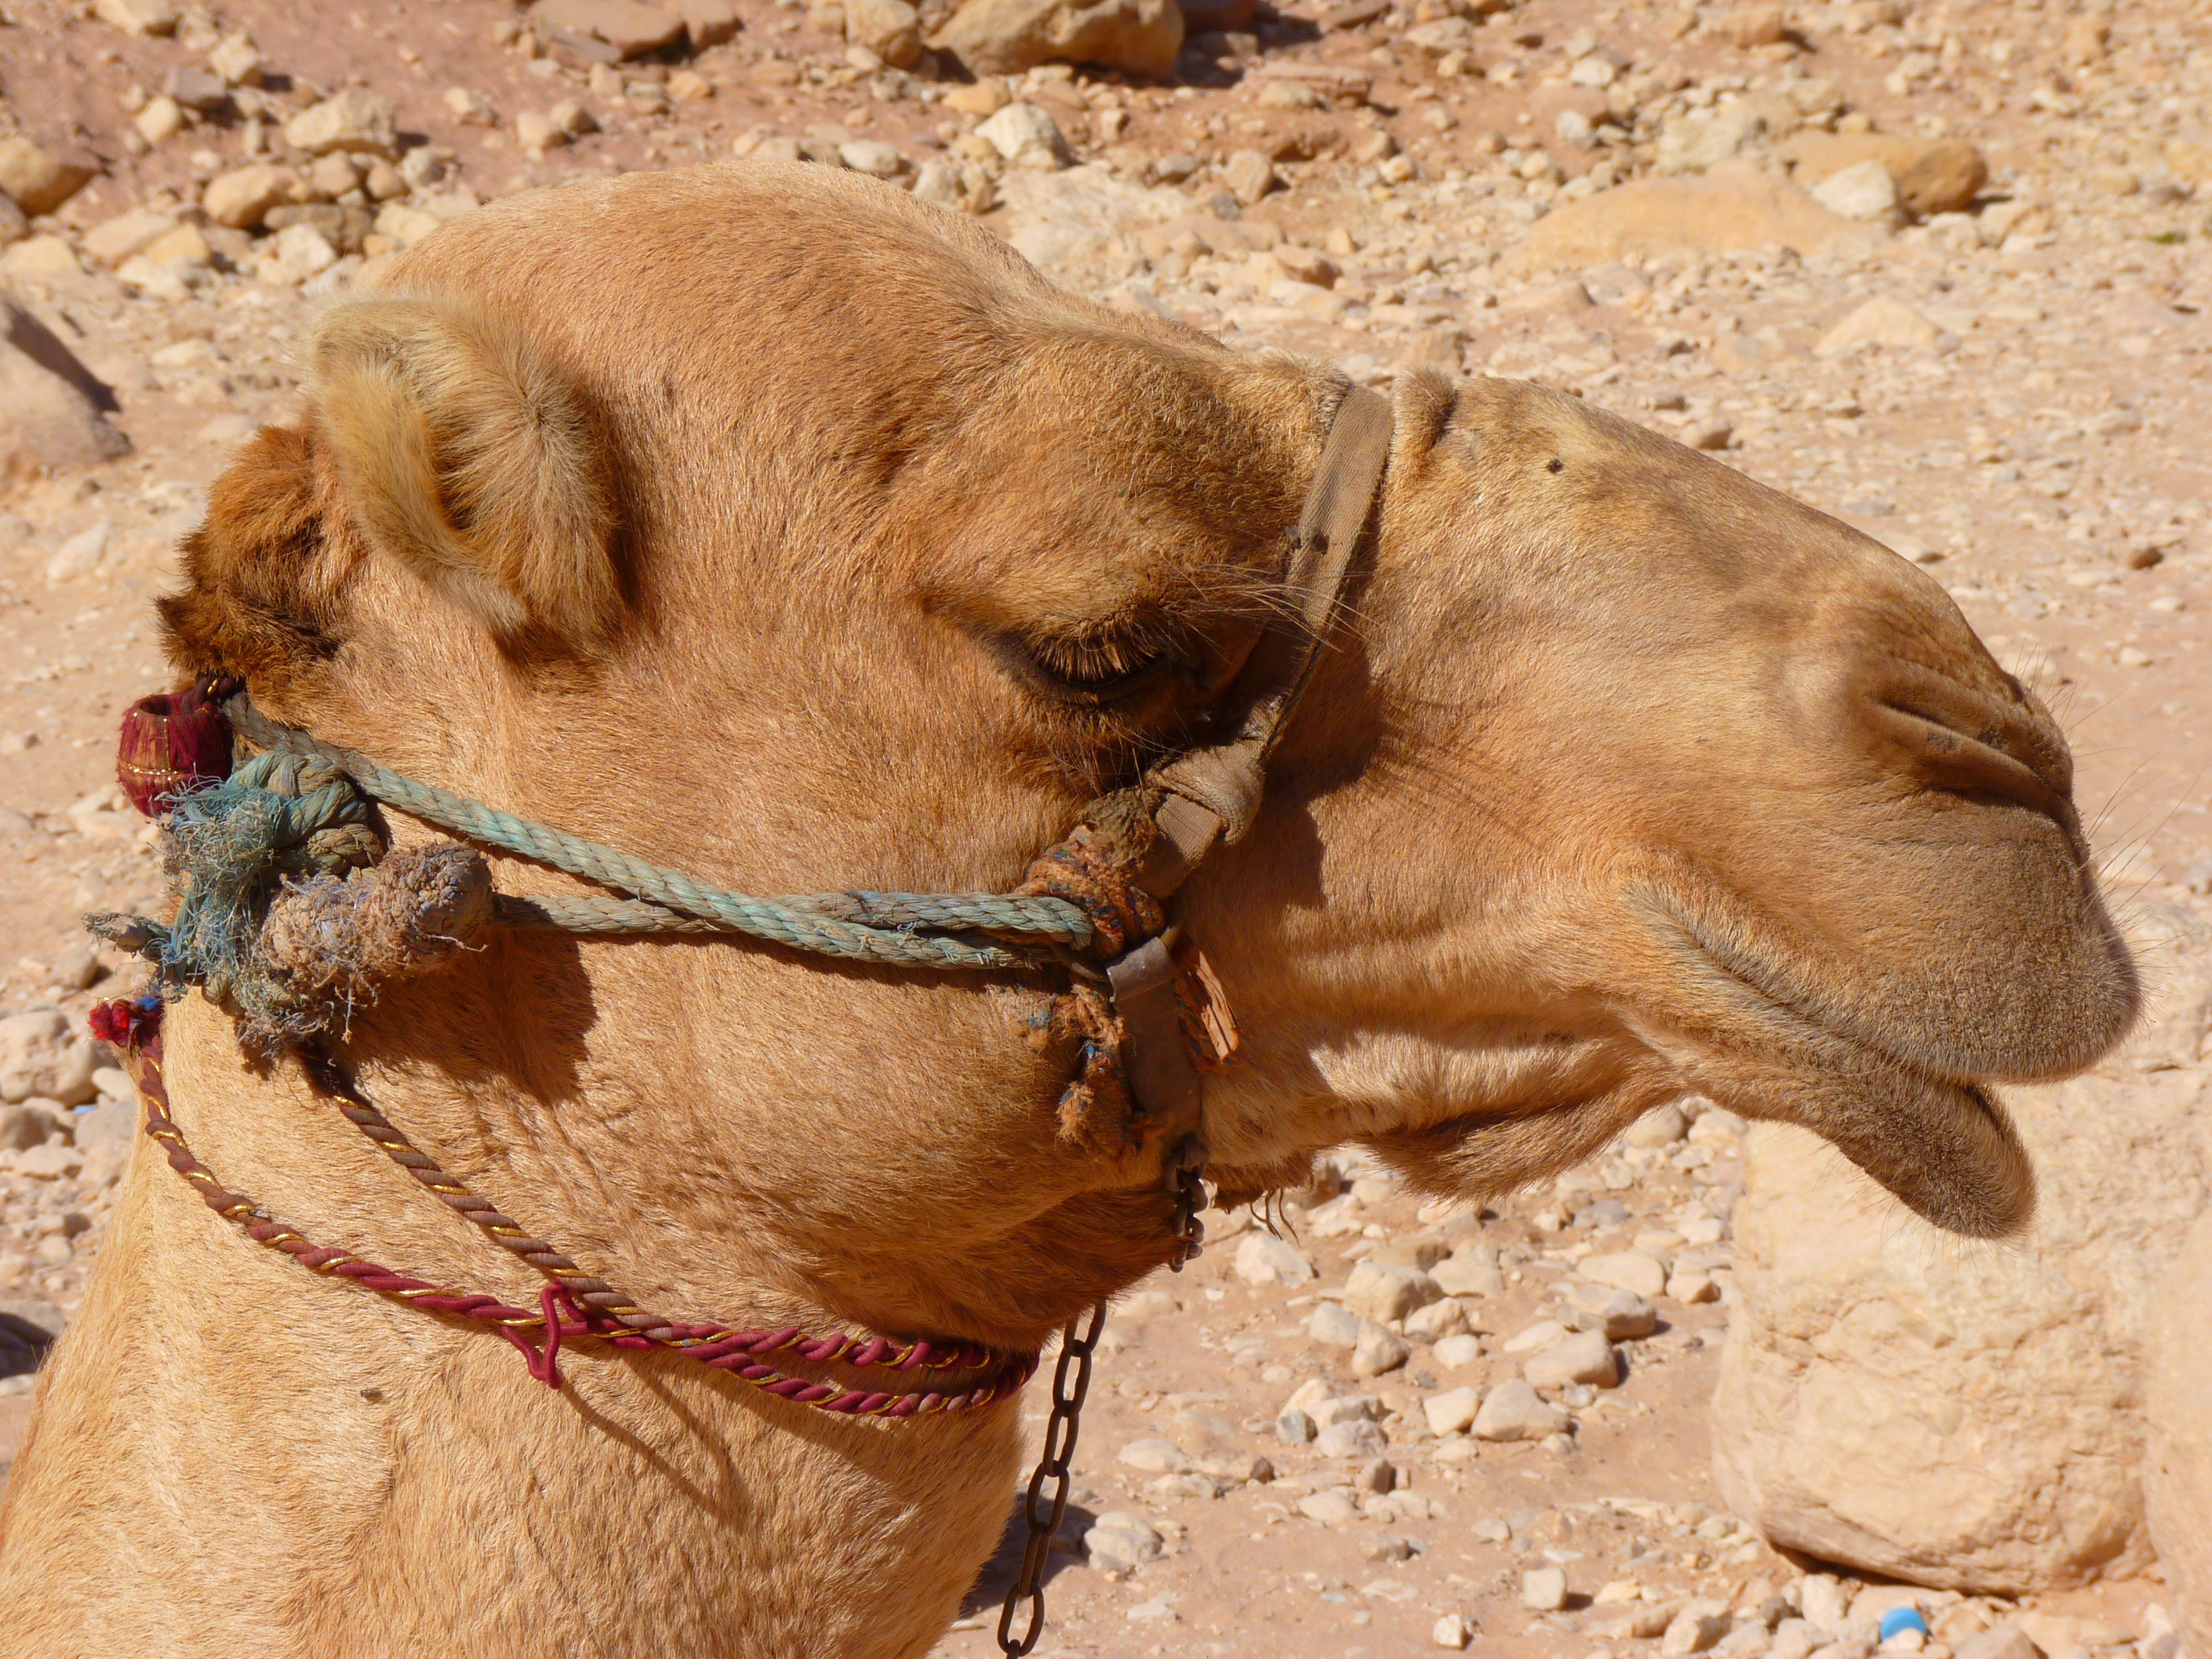
desert, animal, travel, camel, foot, holiday, mammal, jordan, head, vertebrate, petra, middle east, camel like mammal, arabian camel